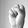
ASL letter: S